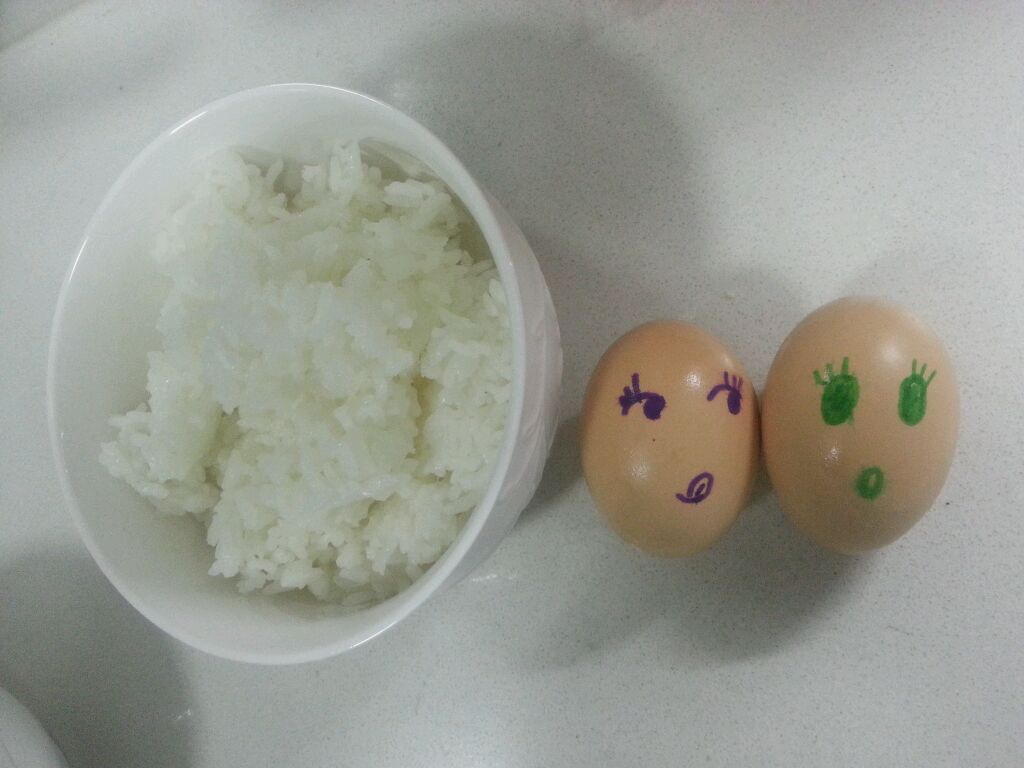
Label: trash